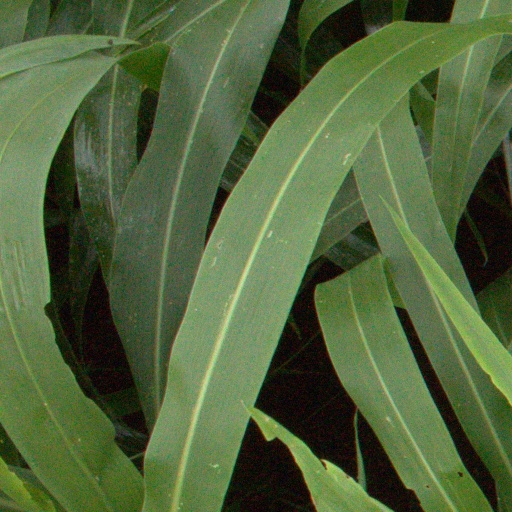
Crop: sorghum